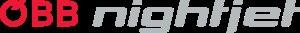
Nightjet est une catégorie de trains de nuit pour passagers gérés par les Chemins de fer fédéraux autrichiens. Introduit en décembre 2016 et appliqué le 11 décembre 2016, ce service a remplacé certains services CityNightLine après l'annonce par la Deutsche Bahn de l'arrêt de leur exploitation